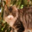
Label: cat